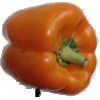
Label: Pepper Orange 1